Women's parking space

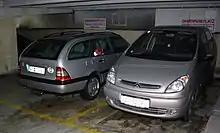
Women's parking space in an Austrian garage

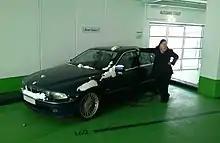
Woman parking on men's parking space in Triberg

Women's parking spaces are only in certain cities globally. They are specially designated and identified parking spaces in parking garages and parking lots to be used by women. They are usually much larger than normal parking spots to reduce accidents and near exits to increase the safety of women, to facilitate parking, or to facilitate walking to shopping or employment destinations.